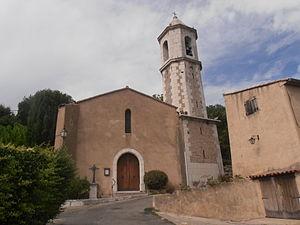
La communauté de communes Lacs et Gorges du Verdon a pris effet le 1ᵉʳ janvier 2014 et regroupe initialement onze communes du département du Var. Le 1ᵉʳ janvier 2017, cinq communes supplémentaires rejoignent l'intercommunalité.
Moissac-Bellevue est une commune française située dans le département du Var, en région Provence-Alpes-Côte d’Azur.